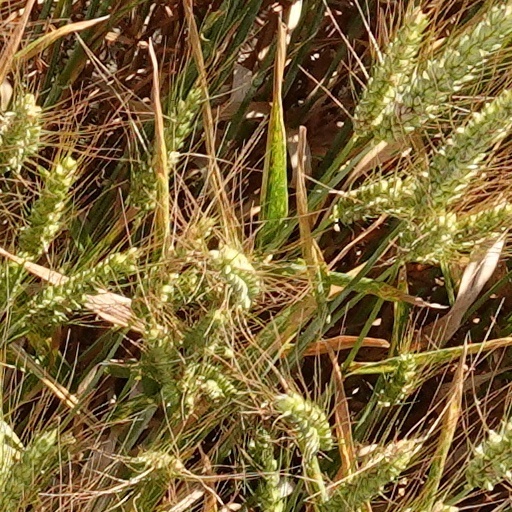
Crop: wheat